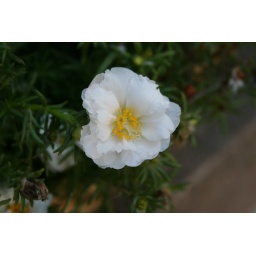
white flower in my garden